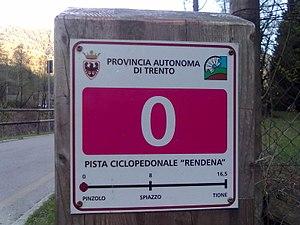
Les pistes cyclables du Trentin forment un réseau d'une longueur d'environ 400 kilomètres et sont réparties uniformément sur le territoire.